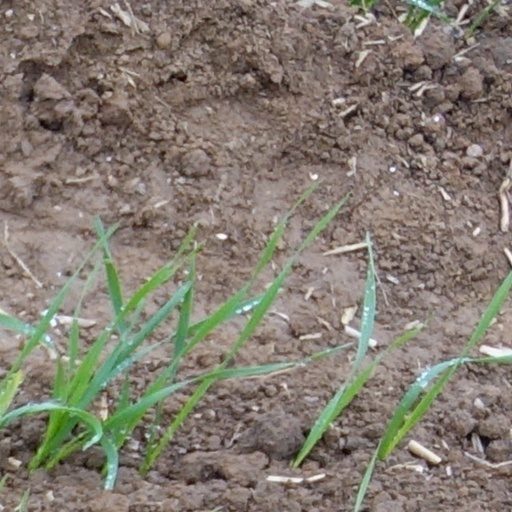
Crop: wheat